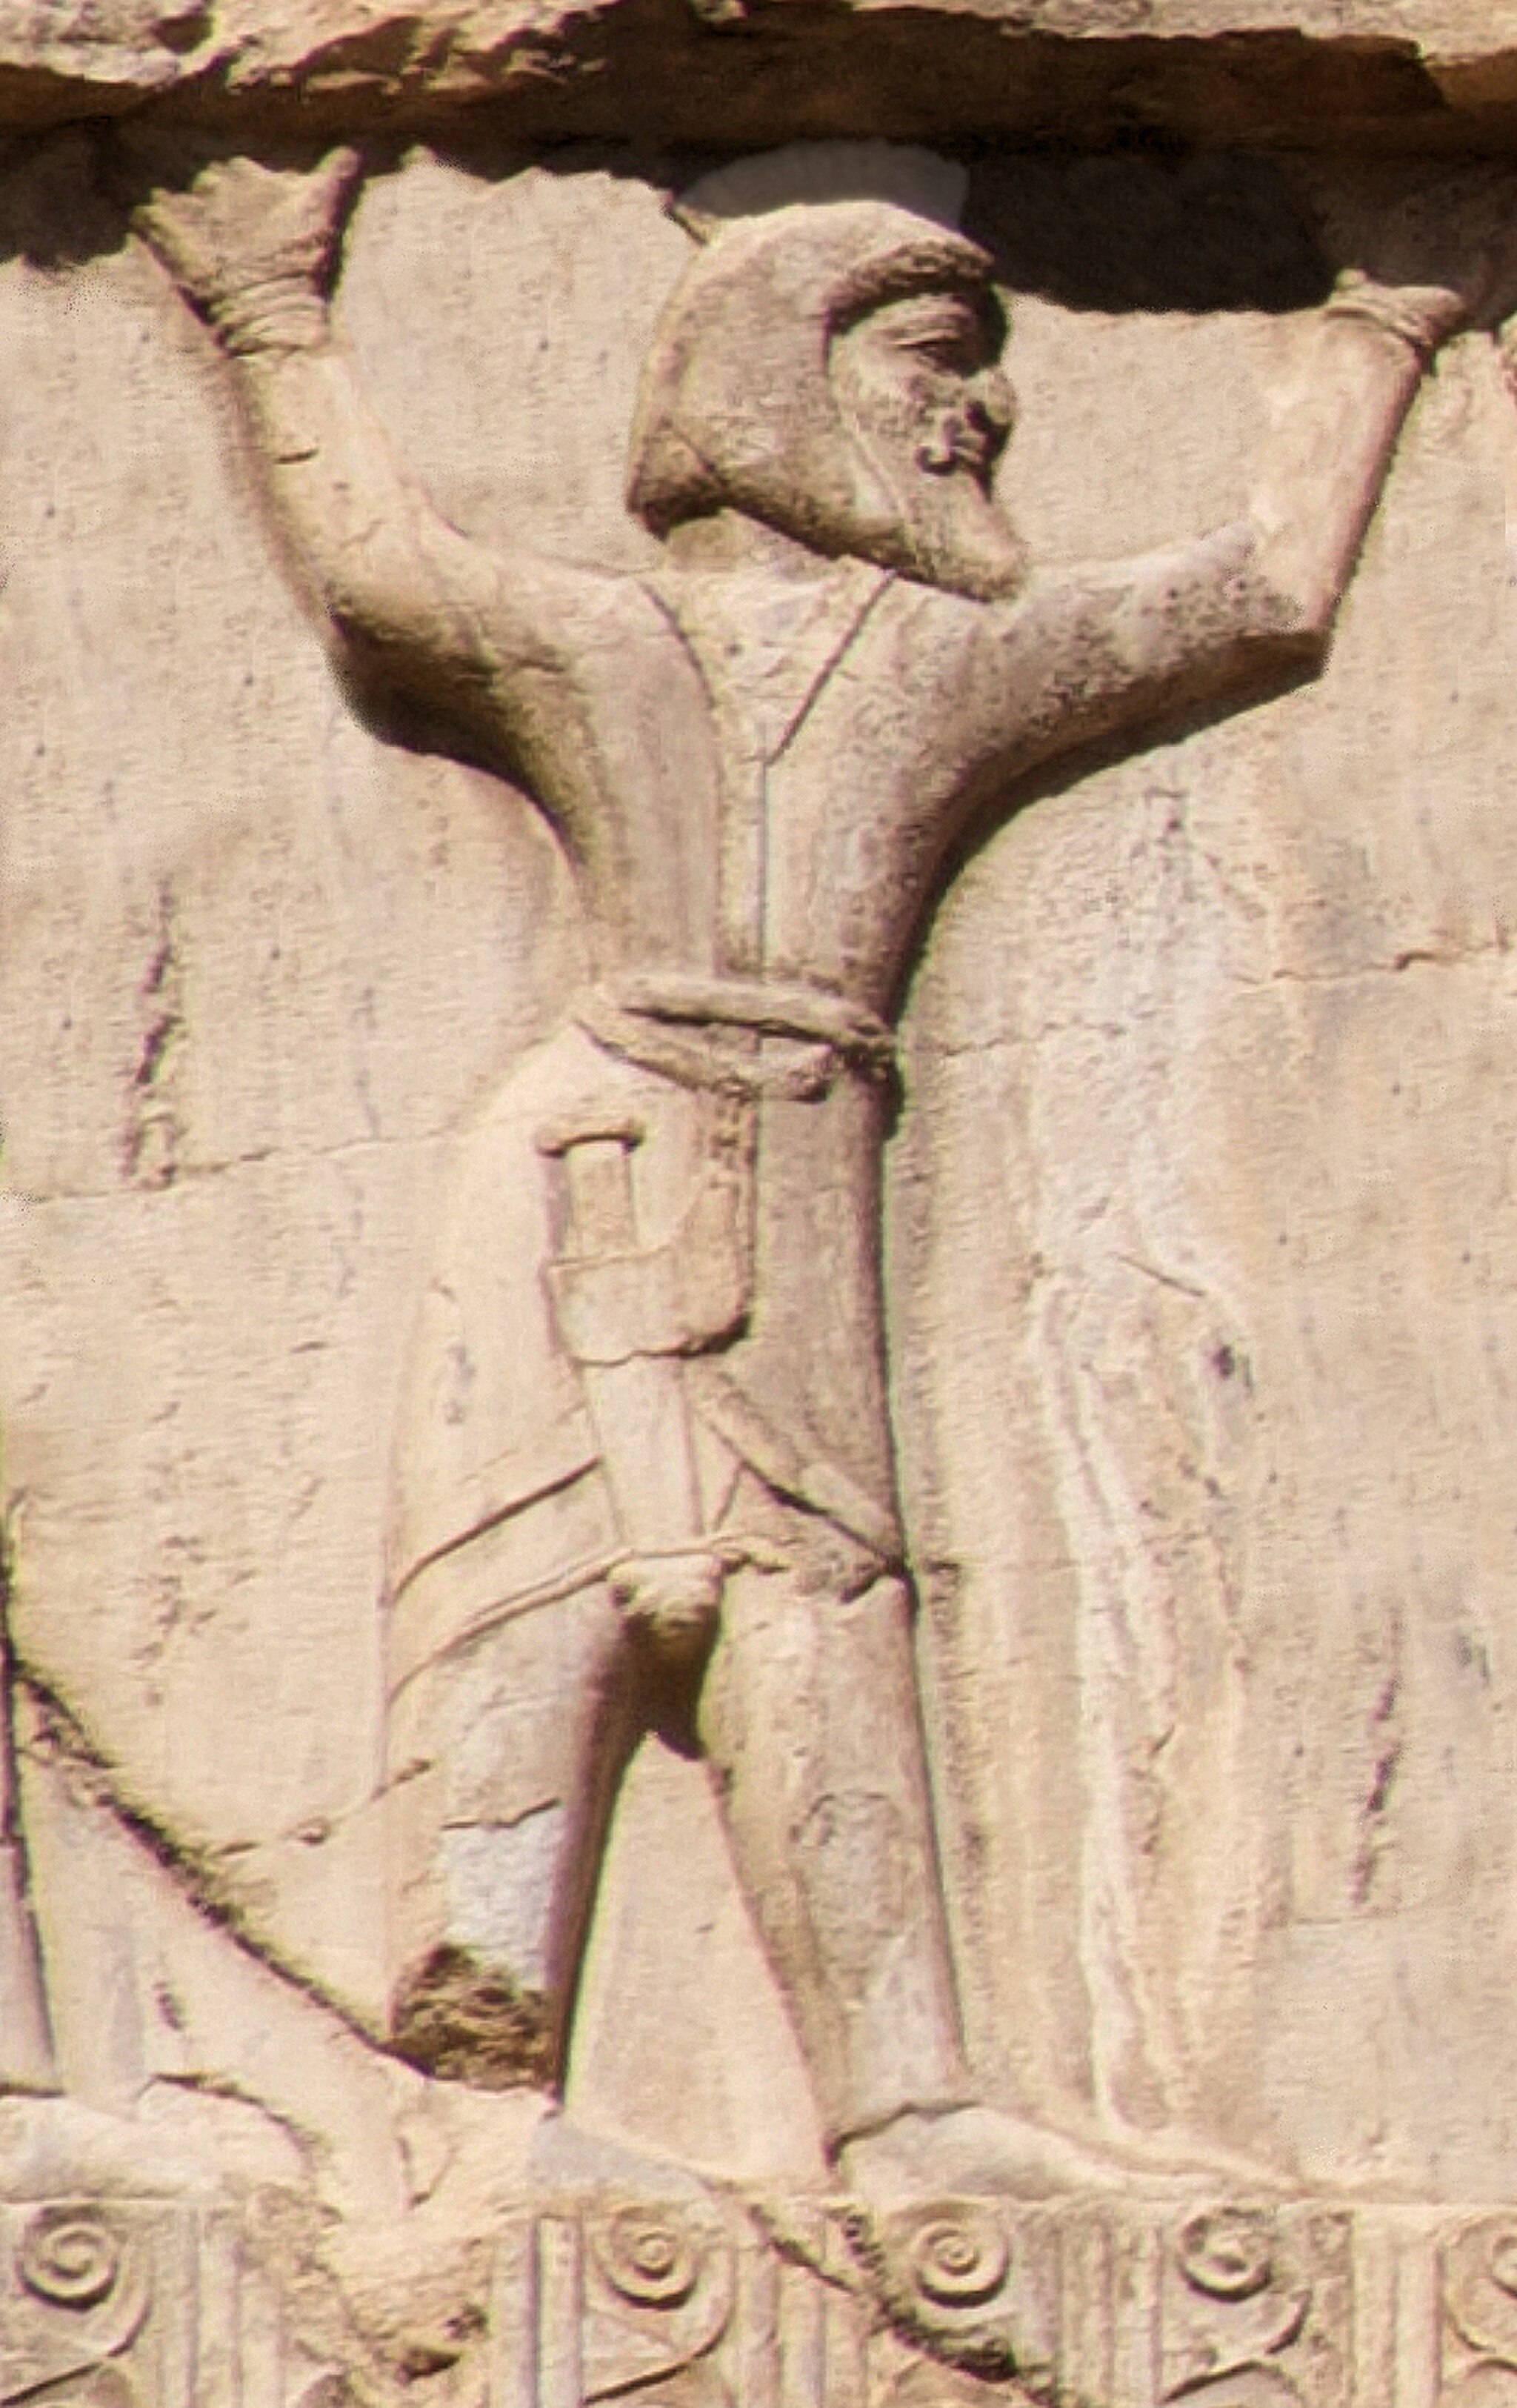
Title: Xerxes I tomb Choresmian soldier circa 470 BCE
Description: Xerxes I tomb Choresmian soldier circa 470 BCE
Date: 2018-10-17
Categories: Tomb of Xerxes I, Extracted images, Ancient Khwarazm